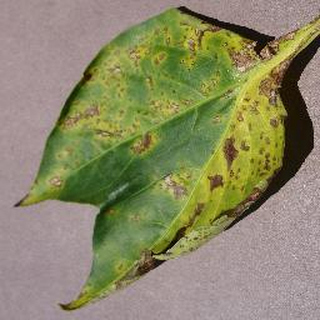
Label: bell_pepper_bacterial_spot